Hans Poelzig

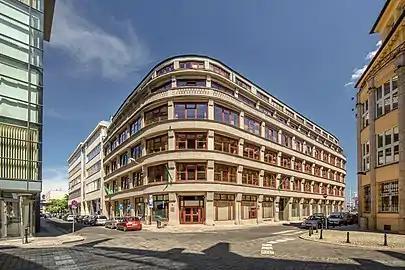
1912 "Geschäftshaus Junkernstraße", Wrocław

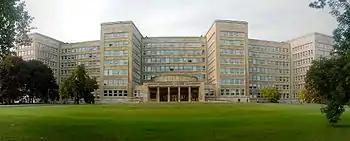
South façade of the 1931 Poelzig Building at Goethe University in Frankfurt

Poelzig's single best-known building is the enormous and legendary I.G. Farben Building, completed in 1931 as the administration building for IG Farben in Frankfurt am Main, now known as the Poelzig Building at Goethe University. In March 1945 the building was occupied by American Allied forces under Eisenhower, became his headquarters, and remained in American hands until 1995. Some of his designs that were never built included one for the Palace of the Soviets and one for the League of Nations headquarters at Geneva.